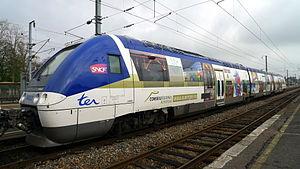
X 7650 SNCF aux couleurs TER Auvergne
L'Auvergne est une région culturelle et historique de France située au cœur du Massif central.